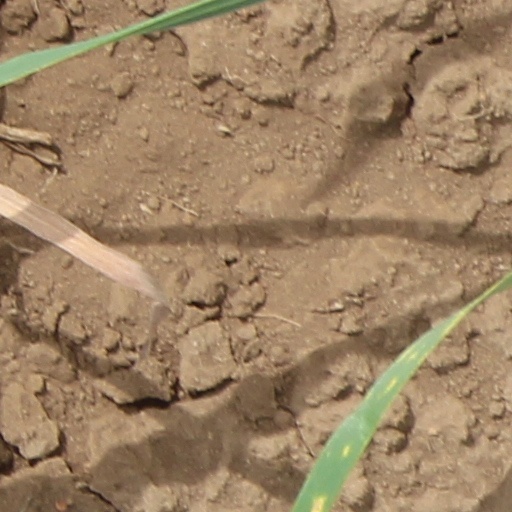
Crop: wheat